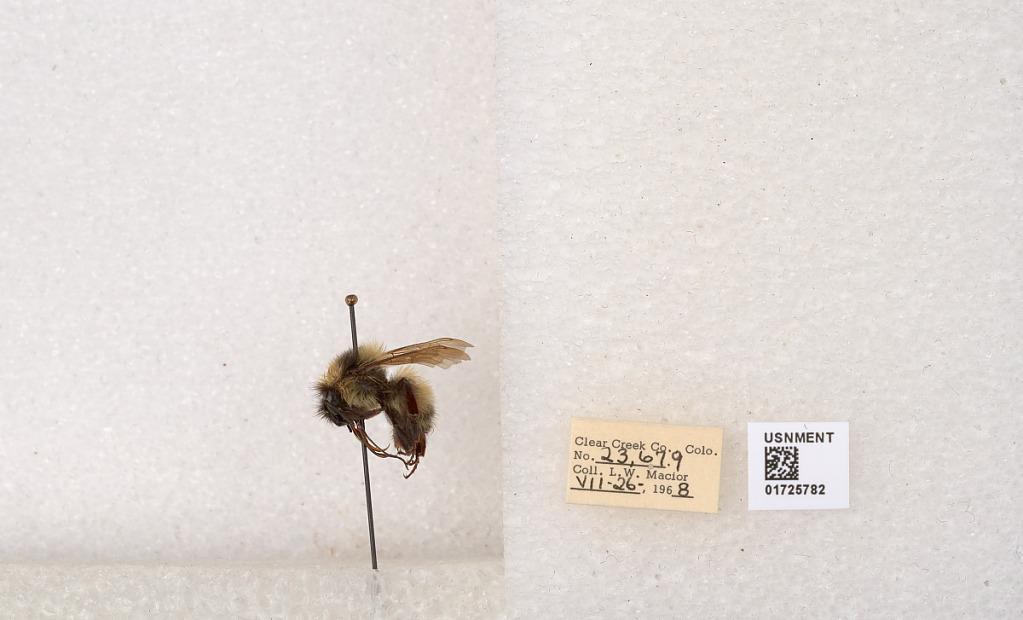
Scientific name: Bombus kirbyellus
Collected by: L. Macior
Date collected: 1968-7-26
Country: United States
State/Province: Colorado
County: Clear Creek
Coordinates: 39.6891, -105.644